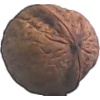
Label: Walnut 1